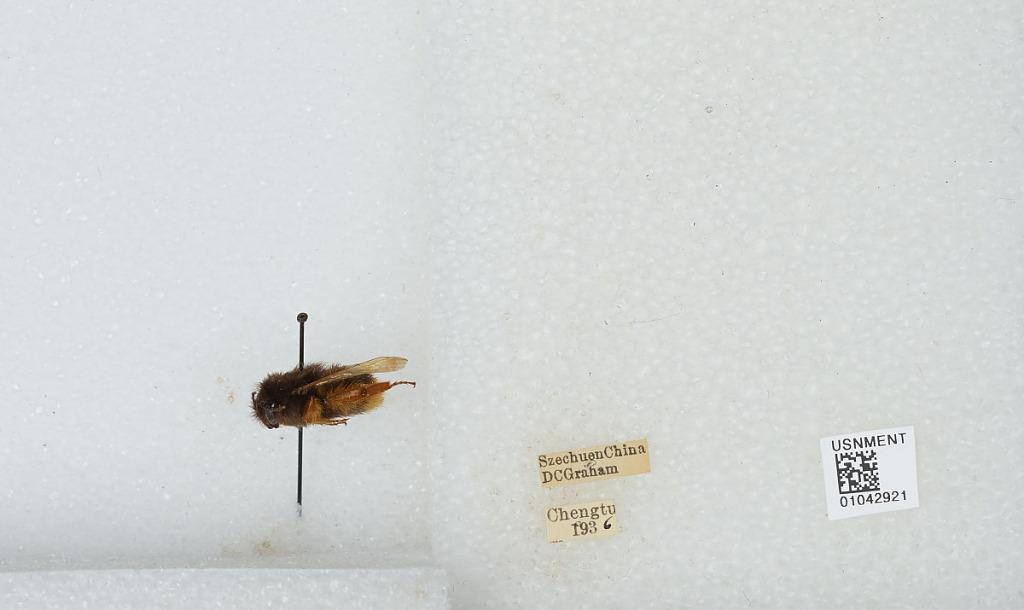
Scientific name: Bombus sp.
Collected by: D. Graham
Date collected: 1936--
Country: China
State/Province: Sichuan
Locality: Chengdu
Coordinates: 30.6586, 104.065